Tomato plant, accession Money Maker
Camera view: tilt-top (135 deg); turntable rotation: 0 degrees
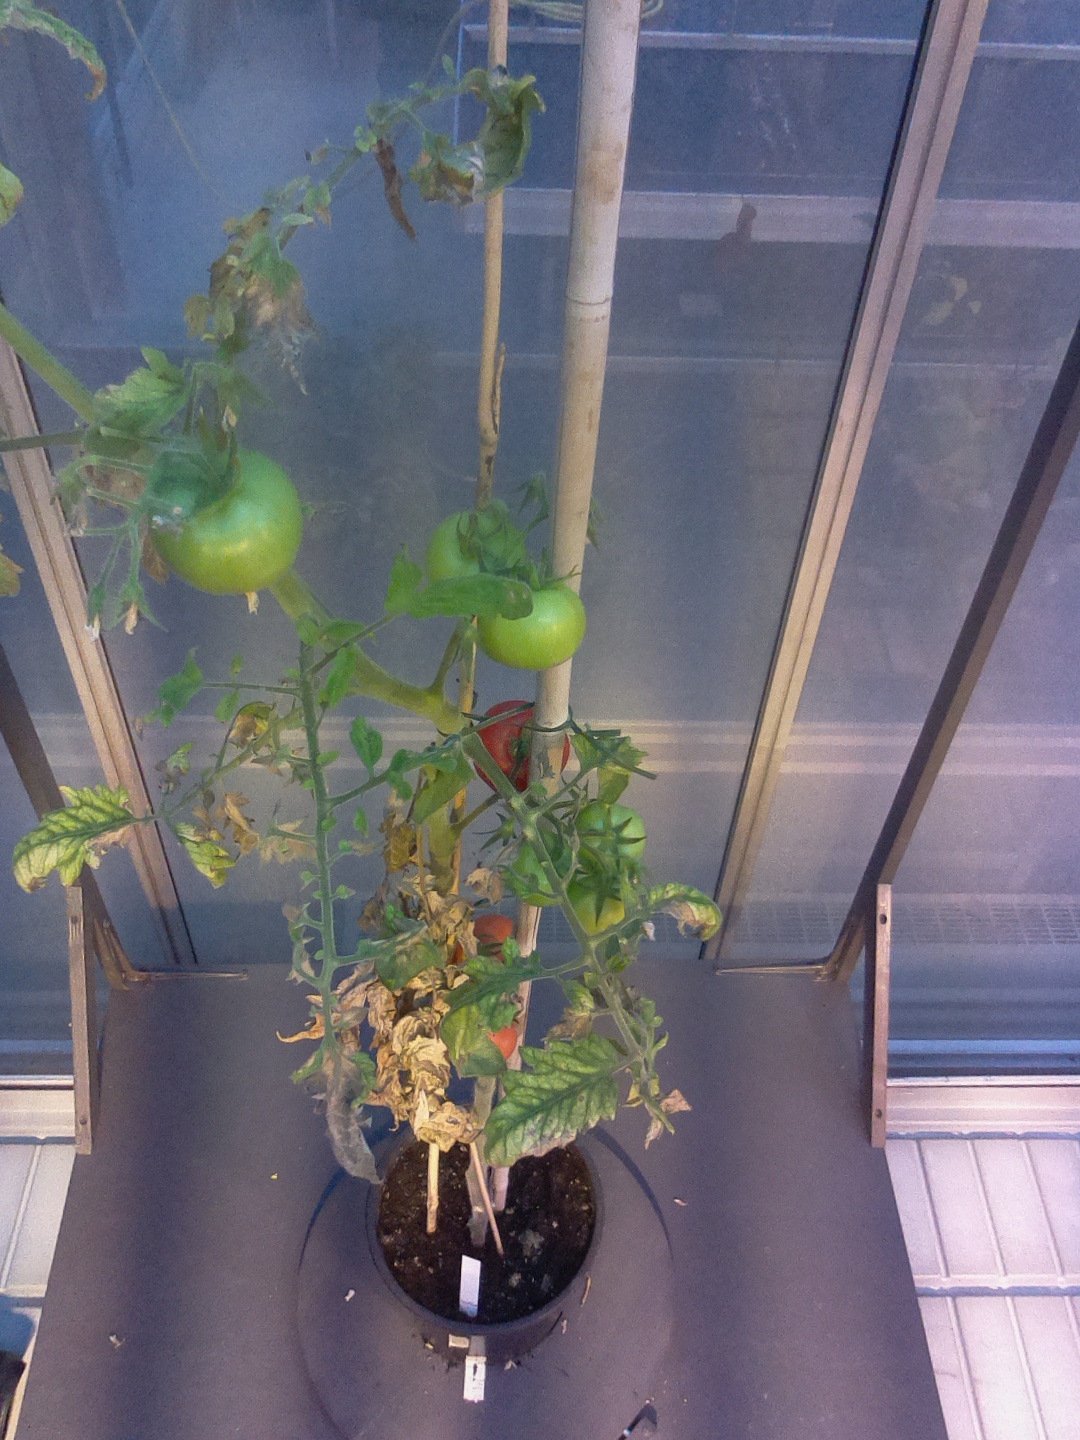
BBCH growth stage 83: 30%-40% of fruits show typical fully ripe color